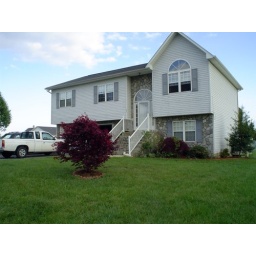
Our new house in April with the nice green grass and a Japanese Maple.